5'-nucleotidase

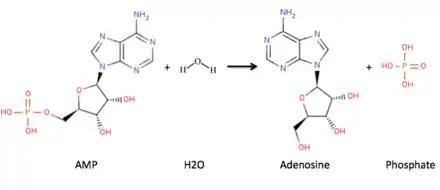
AMP + HO formula_1 adenosine + phosphate

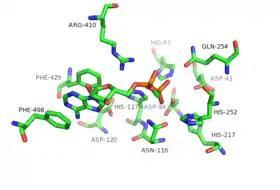

Studies of the soluble form of human ecto-5′-nucleotidase, without a GPI anchor, have shown that the C-terminal domain holds the substrate-binding pocket, and that the aromatic purine motif of the substrate is stacked between two phenylalanine residues. Furthermore, a catalytic mechanism has been proposed involving an in-line nucleophilic attack by a hydroxyl moiety that is coordinated by zinc on the substrate phosphorus, with the nucleoside acting as a leaving group.